Jindřichov (Bruntál District)

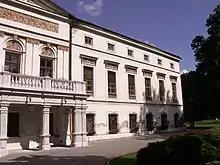
Jidnřichov Castle

Jindřichov is located on the Krnov–Jeseník railway line.